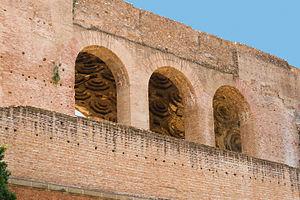
Les trois arches de la Basilique de Maxence et Constantin, vues de l'extérieur du Forum Romanum, Rome, Italie.